Osmocom

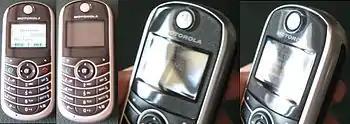
Motorola C139, a model compatible with OsmocomBB

It has support for the Calypso chipset produced by Texas Instruments.